Santos FC

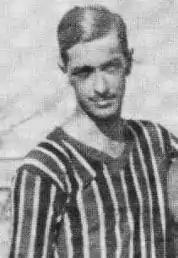
Araken Patusca (1923–29, 1935–37) is regarded as one of Santos' most iconic figures.

Between the 1917 and 1926 seasons, Santos was recognized as a solid and talented team, but one that could not offer a true challenge for the state title, finishing no higher than fourth place. That changed in 1927 when the tradition of the "Alvinegro" became defined during the 1920s: the discovery and creation of young talent. The team, known as "O ataque dos 100 gols" (English: The 100-goal attackers), was led by the first major club idol, Araken Patusca, son of the first president of Santos. With the Araken Patusca was the first "Santista" to participate in a World Cup, as a member of the Brazilian national team in the FIFA World Cup in 1930, the first World Cup. He played one match against Yugoslavia. Santos finished as runners-up in 1927, 1928 and 1929, scoring 100 goals in 16 games in the 1927 season, resulting in an incredible rate of 6.25 goals per match. The milestone of 100 goals was a result of work characteristics that later would become an excerpt in the official anthem of the club: "Técnica e Disciplina" (English: Technique and Discipline). Santos entered a period of irregular campaigns, coinciding with the club's transition to professionalism; in 1933 the president of Santos publicly declared Santos a professional side for the first time.